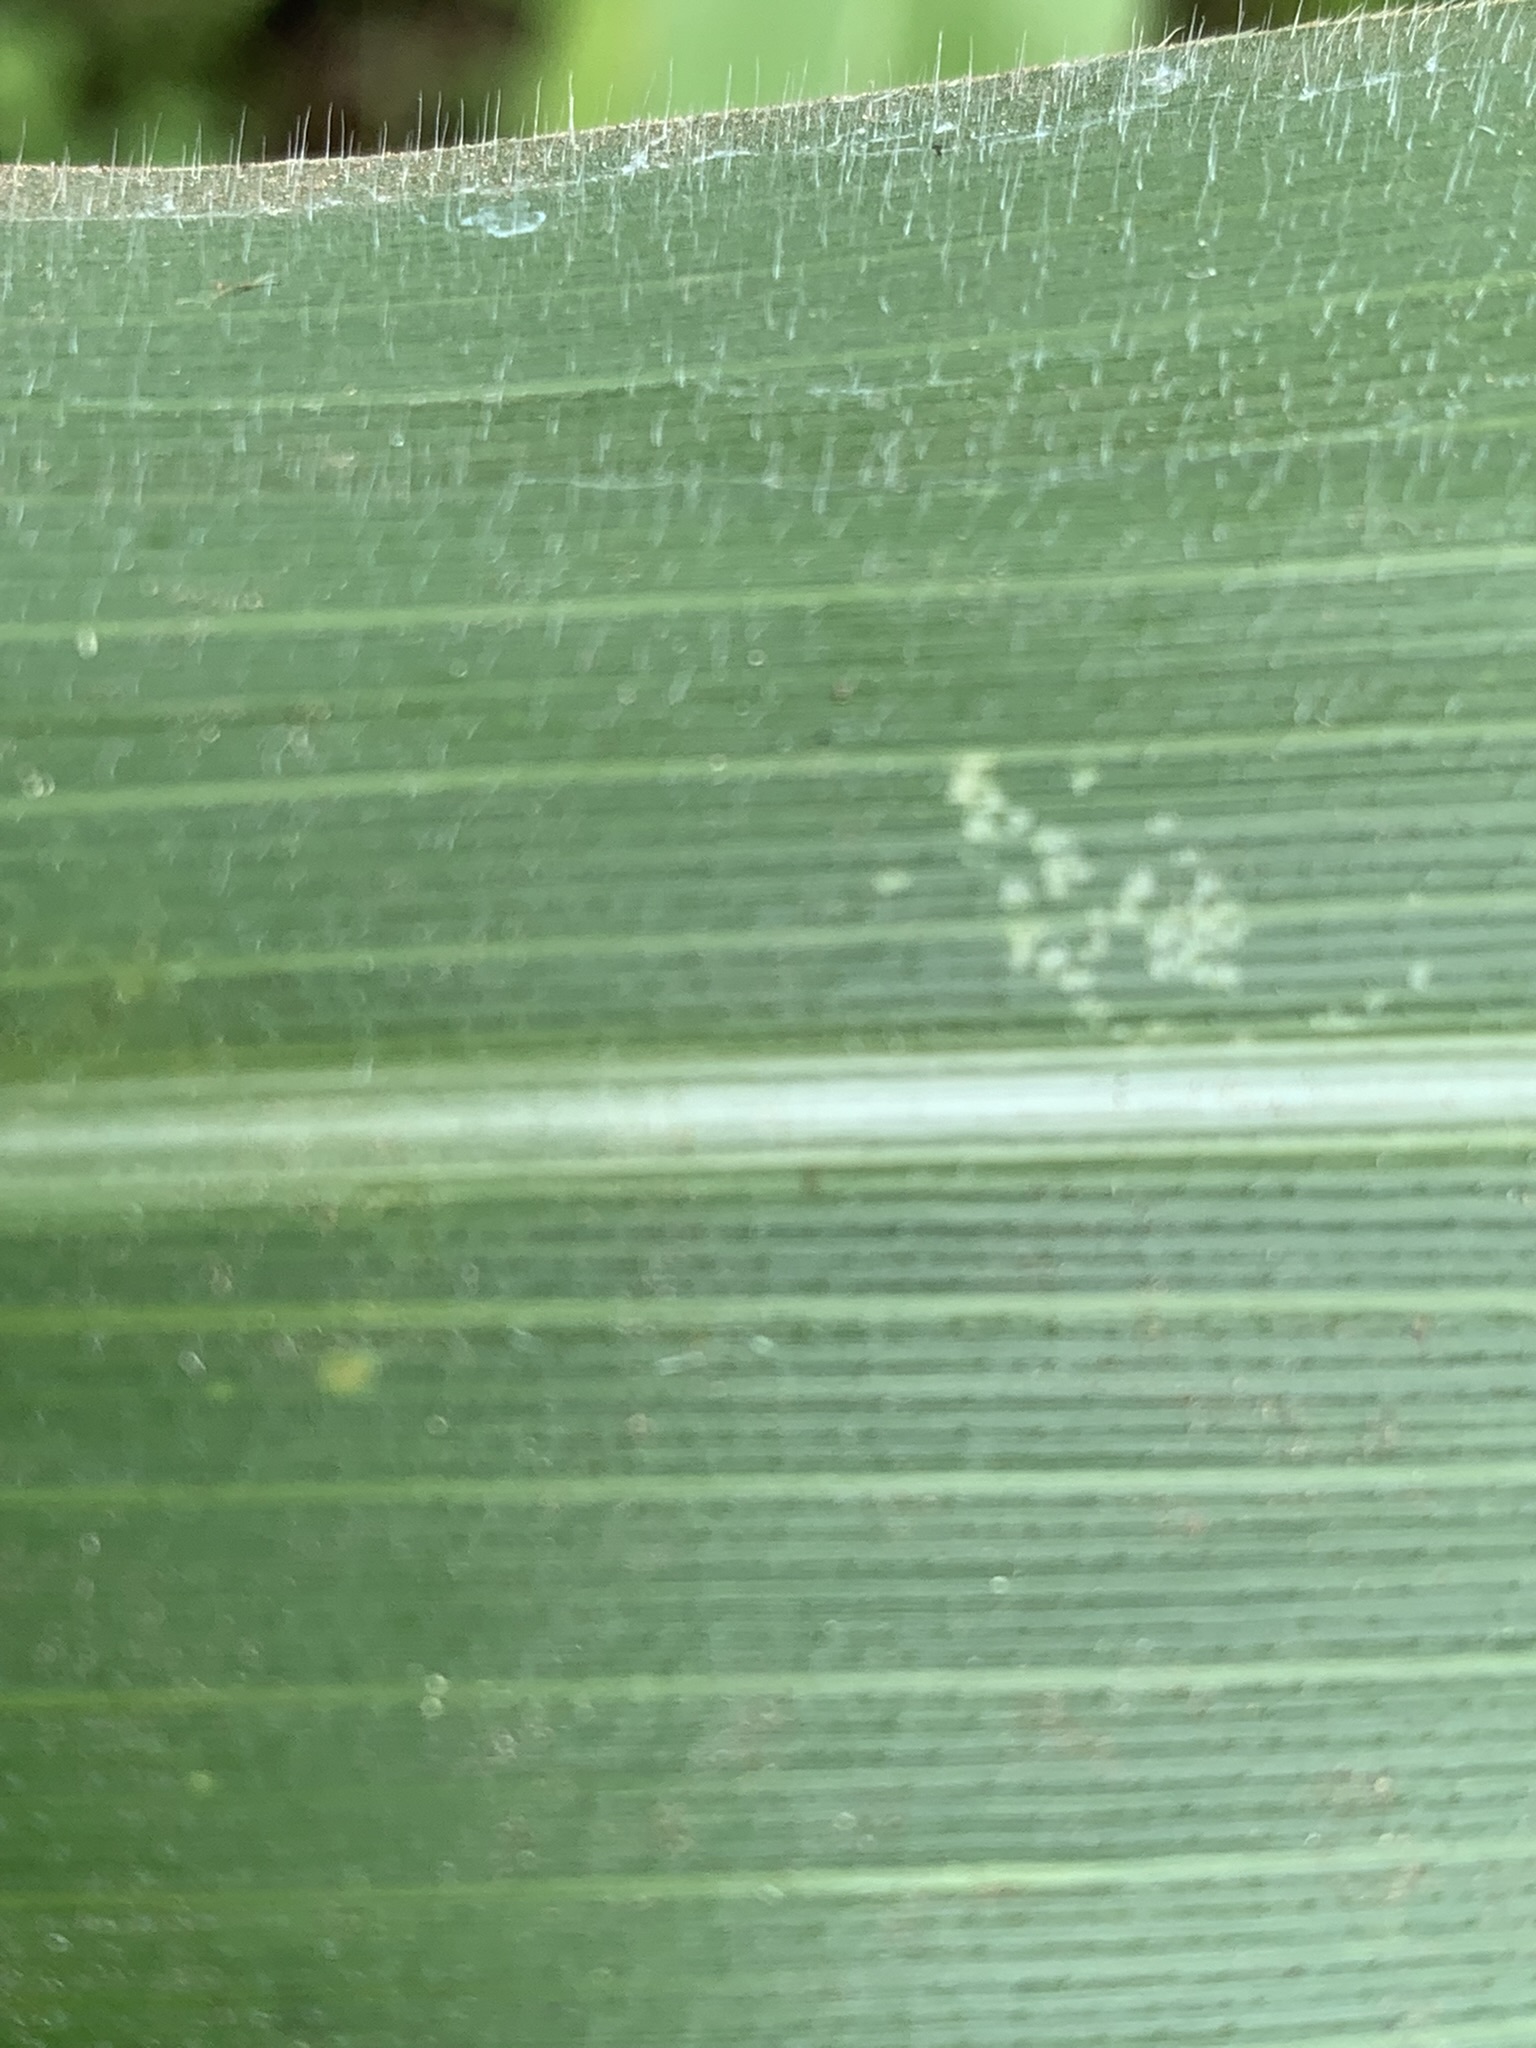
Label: Healthy